Paul Kiplimo Boit

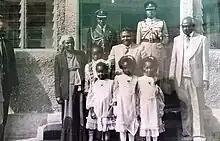
Grace Cherotich Boit (Left) Former President Ali Hassan Mwinyi (Middle) Paul Kiplimo Boit (Right)

In March 1961, he made history as the first African individual to hold shares in the giant Kenya Cooperative Creameries - the firm founded by Lord Delamere back in 1925. In July 1961 he purchased a 620-acre farm in Kapkong near Eldoret where he farmed maize and raised cattle. He inspired other Africans and became their mediator by convincing them to sell cattle and buy land. His ability in farming was identified by the government which led to the visit of various dignitaries among them the former president of Tanzania Ali Hassan Mwinyi to his farm.